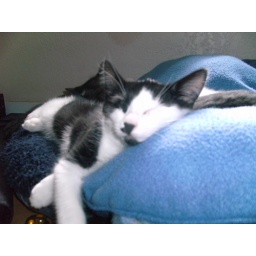
Here is violet sleeping by the window